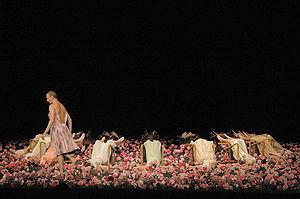
Philippina Bausch, alias Pina Bausch, née le 27 juillet 1940 à Solingen et morte le 30 juin 2009 à Wuppertal, est une danseuse et chorégraphe allemande. Fondatrice de la compagnie Tanztheater Wuppertal, en résidence à Wuppertal en Allemagne, elle est considérée comme l'une des principales figures de la danse contemporaine et du style danse-théâtre.